Battle of Manila (1945)

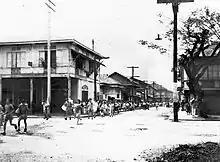
Citizens of Manila run for safety from suburbs burned by Japanese soldiers, 10 February 1945

On 3 February, elements of the 1st Cavalry Division under Maj. Gen. Verne D. Mudge pushed into the northern outskirts of Manila and seized a vital bridge across the Tullahan River separating them from the city proper, then quickly captured Malacanang Palace. A squadron of Brig. Gen. William C. Chase's 8th Cavalry, the first unit to arrive in the city, began a drive toward the sprawling campus of the University of Santo Tomas. The university had been converted by the Japanese into the Santo Tomas Internment Camp, designed to hold both civilians and the U.S. Army and Navy nurses colloquially known as the "Angels of Bataan".